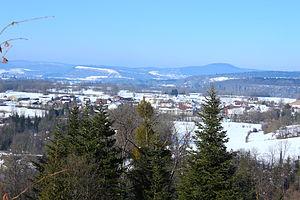
Le village de Cogna (Jura, France) vu depuis le sud en hiver.
Cogna est une commune française située dans le département du Jura en région Bourgogne-Franche-Comté.